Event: Nepal Earthquake
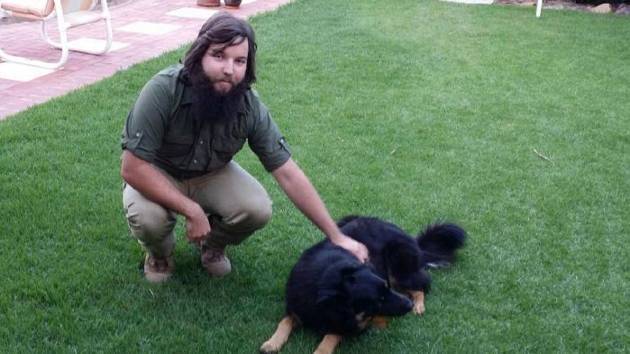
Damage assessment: no_damage